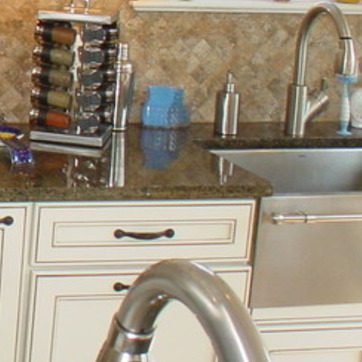
Material: polishedstone